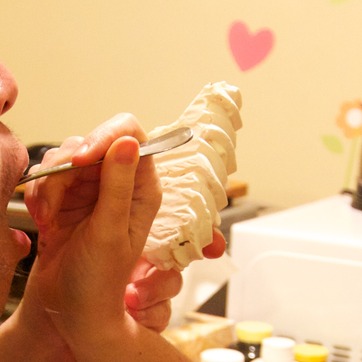
Material: food